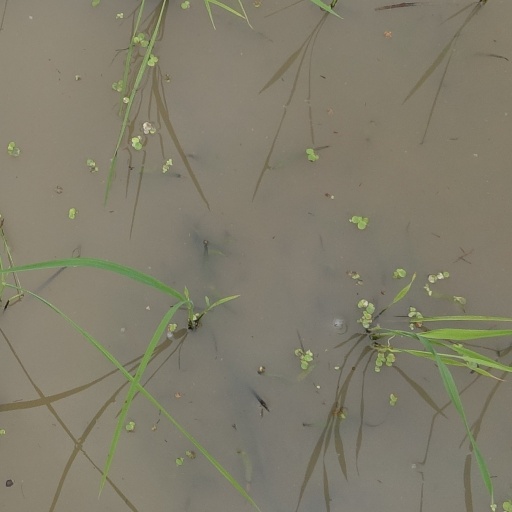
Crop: rice